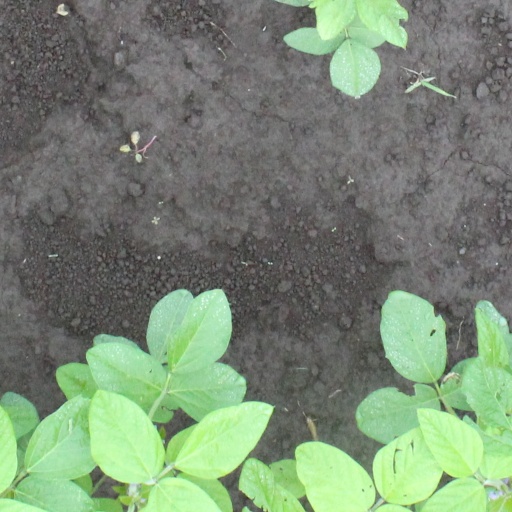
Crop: soybean